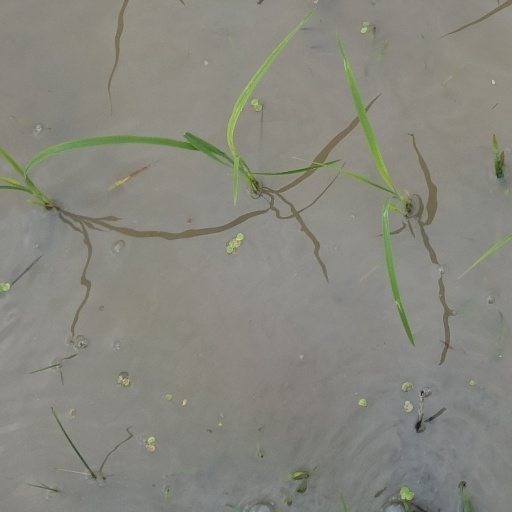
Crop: rice